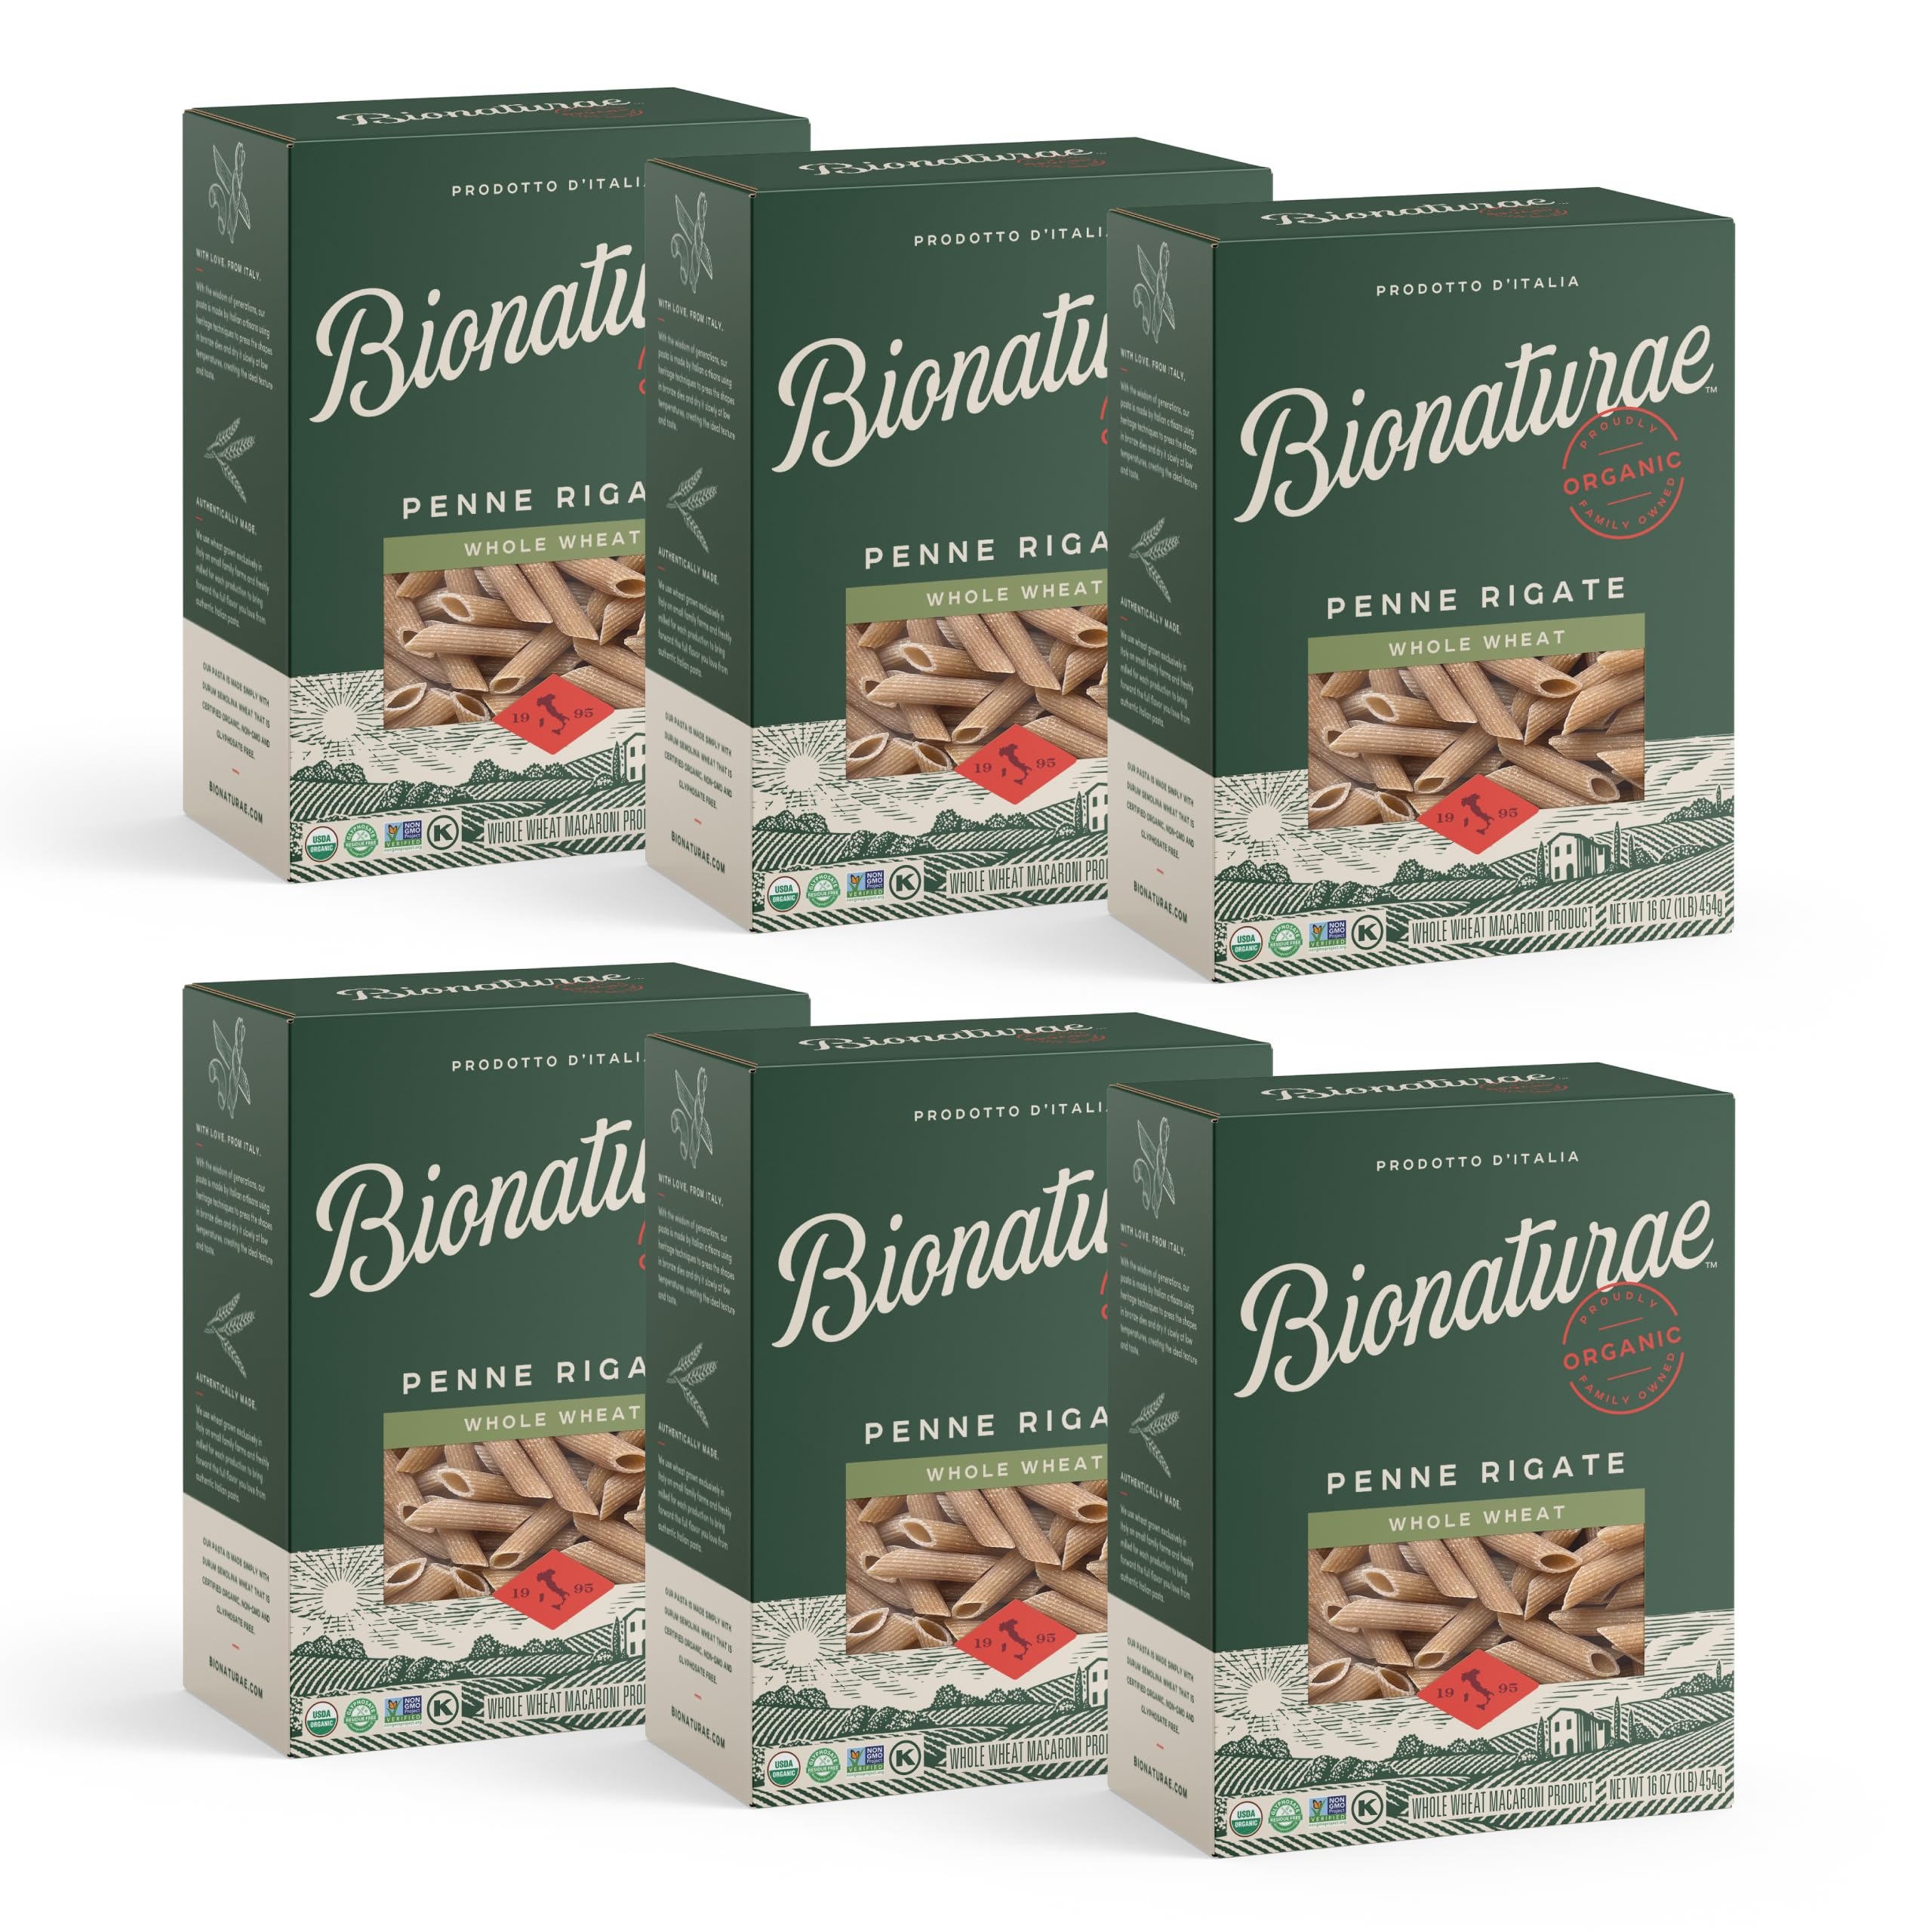
Item Name: Bionaturae Penne Rigate Pasta Noodles - Whole Wheat Pasta, Kosher Certified, High Protein, Non-GMO Verified, USDA Certified, Whole Wheat Penne, Penne Pasta Organic, Crafted in Italy - 16 Oz, 6 Pack
Bullet Point 1: ORGANIC WHOLE WHEAT - This pasta is made with organic durum wheat grown exclusively in Italy. Enjoy nutritious whole wheat pasta without sacrificing taste and texture
Bullet Point 2: NATURAL INGREDIENTS - Bionaturae's Whole Wheat Penne is made from the highest quality durum wheat semolina and uses only the finest ingredients
Bullet Point 3: QUICK AND EASY TO COOK - Our Whole Wheat Fusilli Penne cooks quickly to provide you with a delicious al dente noodle that can be served with any sauce
Bullet Point 4: MADE THE TRADITIONAL ITALIAN WAY - Dried slowly at low temperatures to preserve a superior flavor & pressed through bronze dies for course & firm texture
Bullet Point 5: OUR STORY - Bionaturae is embraced by American consumers as the premier brand of organic foods from Italy. We have remained a family-oriented with a heartfelt devotion to quality and tradition
Value: 96.0
Unit: Ounce

Price: 11.11